Granville Pearl Aikman

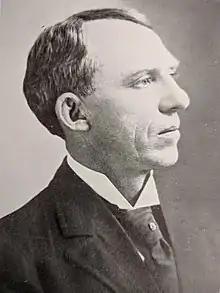
Official photo of 13th District Judge G.P. Aikman, circa 1900

Granville Pearl Aikman (December 26, 1858 – September 29, 1923) was an American attorney and judge who was a Judge of the 13th District Court of Kansas from 1900 until 1913. During his time on the bench, he presided over many cases involving railroad and oil companies, and issued several historically first injunctions and decisions. A supporter of women's suffrage, he appointed the first female bailiff in the history of the United States, and empaneled the first jury consisting entirely of women in the history of Kansas (second ever in the United States).